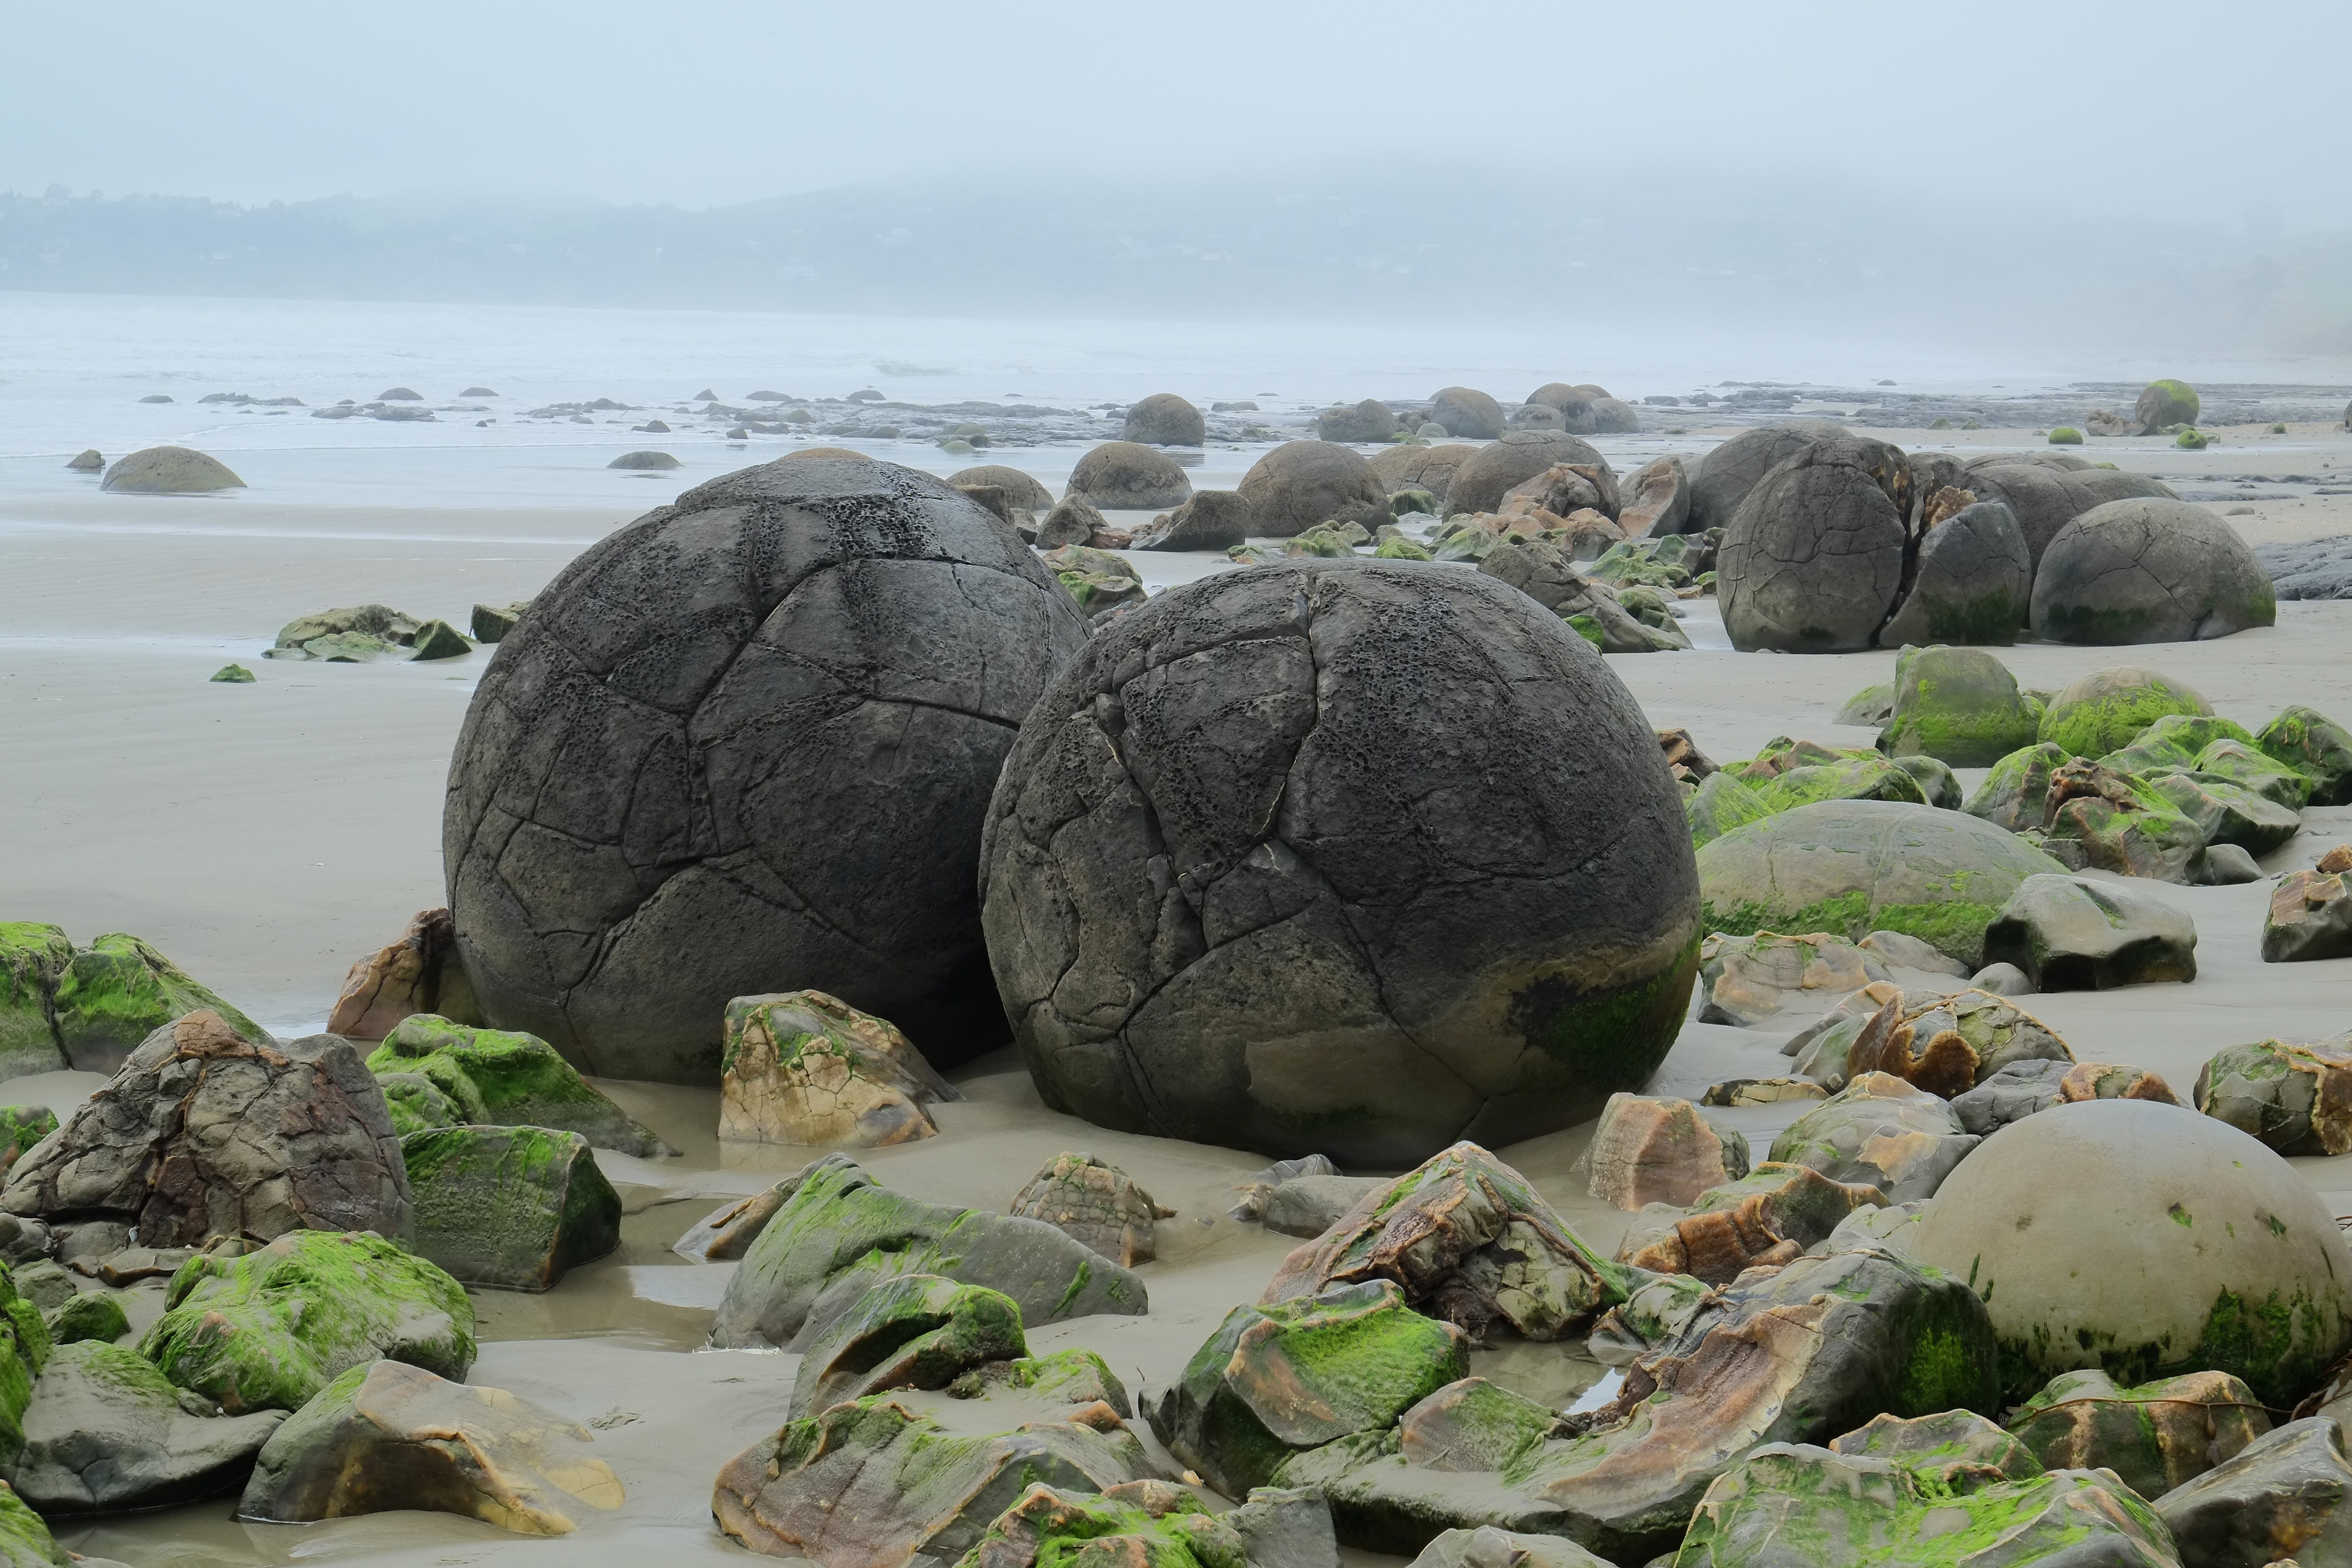
beach, landscape, sea, coast, nature, rock, ocean, shore, coastal, foggy, coastline, scenic, seascape, landmark, seashore, material, rocks, geology, boulders, boulder, new zealand, sphere, habitat, moeraki, natural environment, sea lettuce, koekohe beach